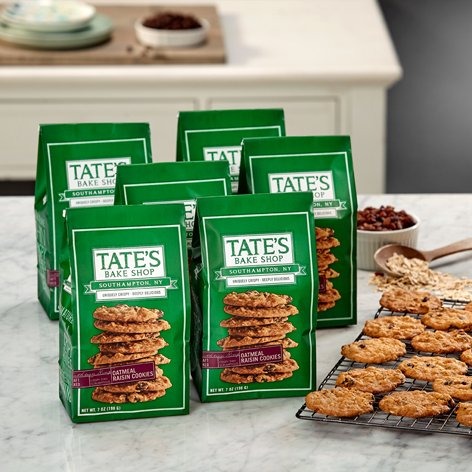
Item Name: Tate's Bake Shop 6 Pack Oatmeal Raisin Cookies
Bullet Point: Thin crisp buttery oatmeal raisin cookies
Value: 6.0
Unit: Count

Price: 19.63